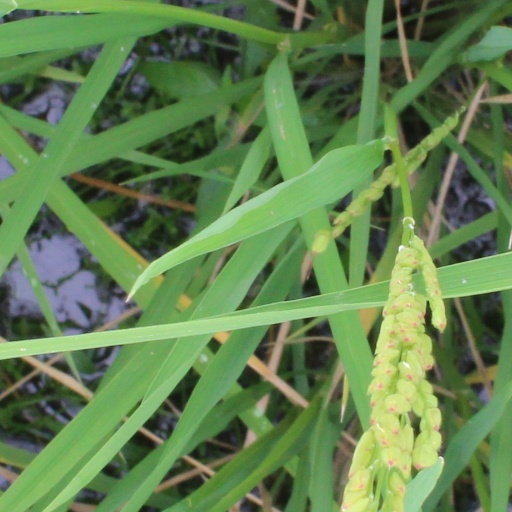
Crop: rice